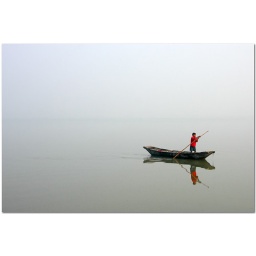
a boy guides his dinghi boat amidst thick fog in a lake. shot at a rural west bengal village.